McLeansboro, Illinois, minor league baseball history

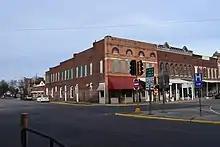
(2019) Illinois Route 142 and 242. McLeansboro, Illinois

The McLeansboro teams played minor league home games at Fairgrounds Park. The ballpark was located at the Hamilton County Fairgrounds. Today, the fairgrounds are still in use as home to the Hamilton County Fair. The address is 808 West Randolph Street.